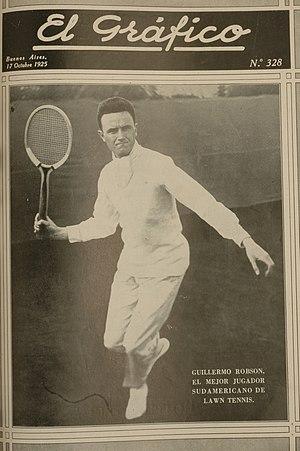
Guillermo William Robson est un ancien joueur argentin de tennis 1/8 de finaliste aux Internationaux de France de 1926 et 1928.